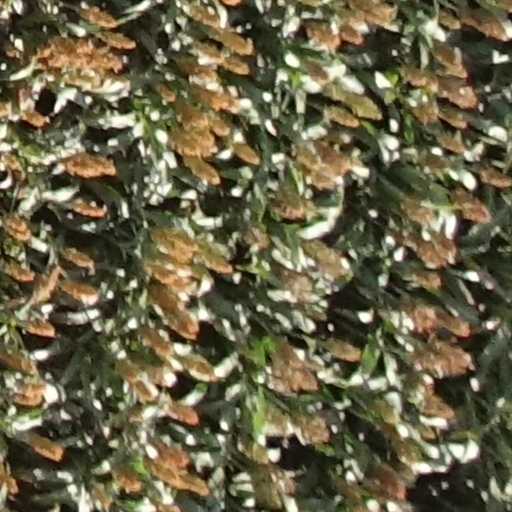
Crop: sorghum